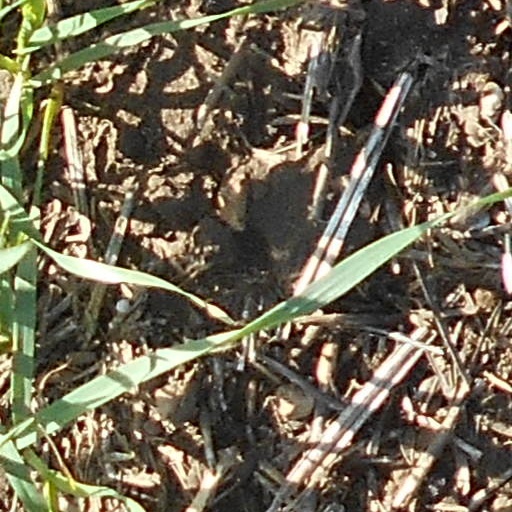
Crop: wheat